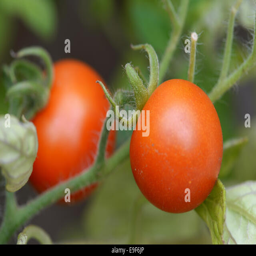
cherry tomatoes growing on a vine